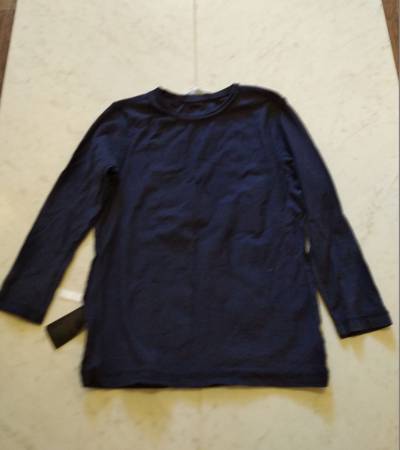
Waste category: clothes